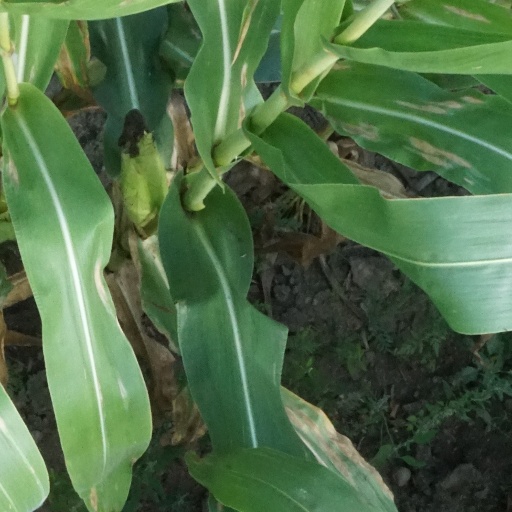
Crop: maize; corn